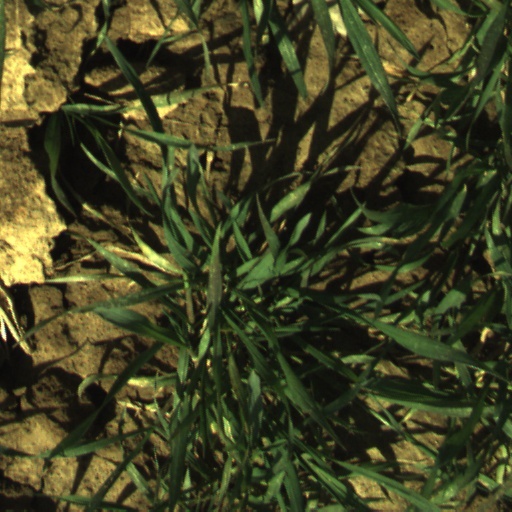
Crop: wheat